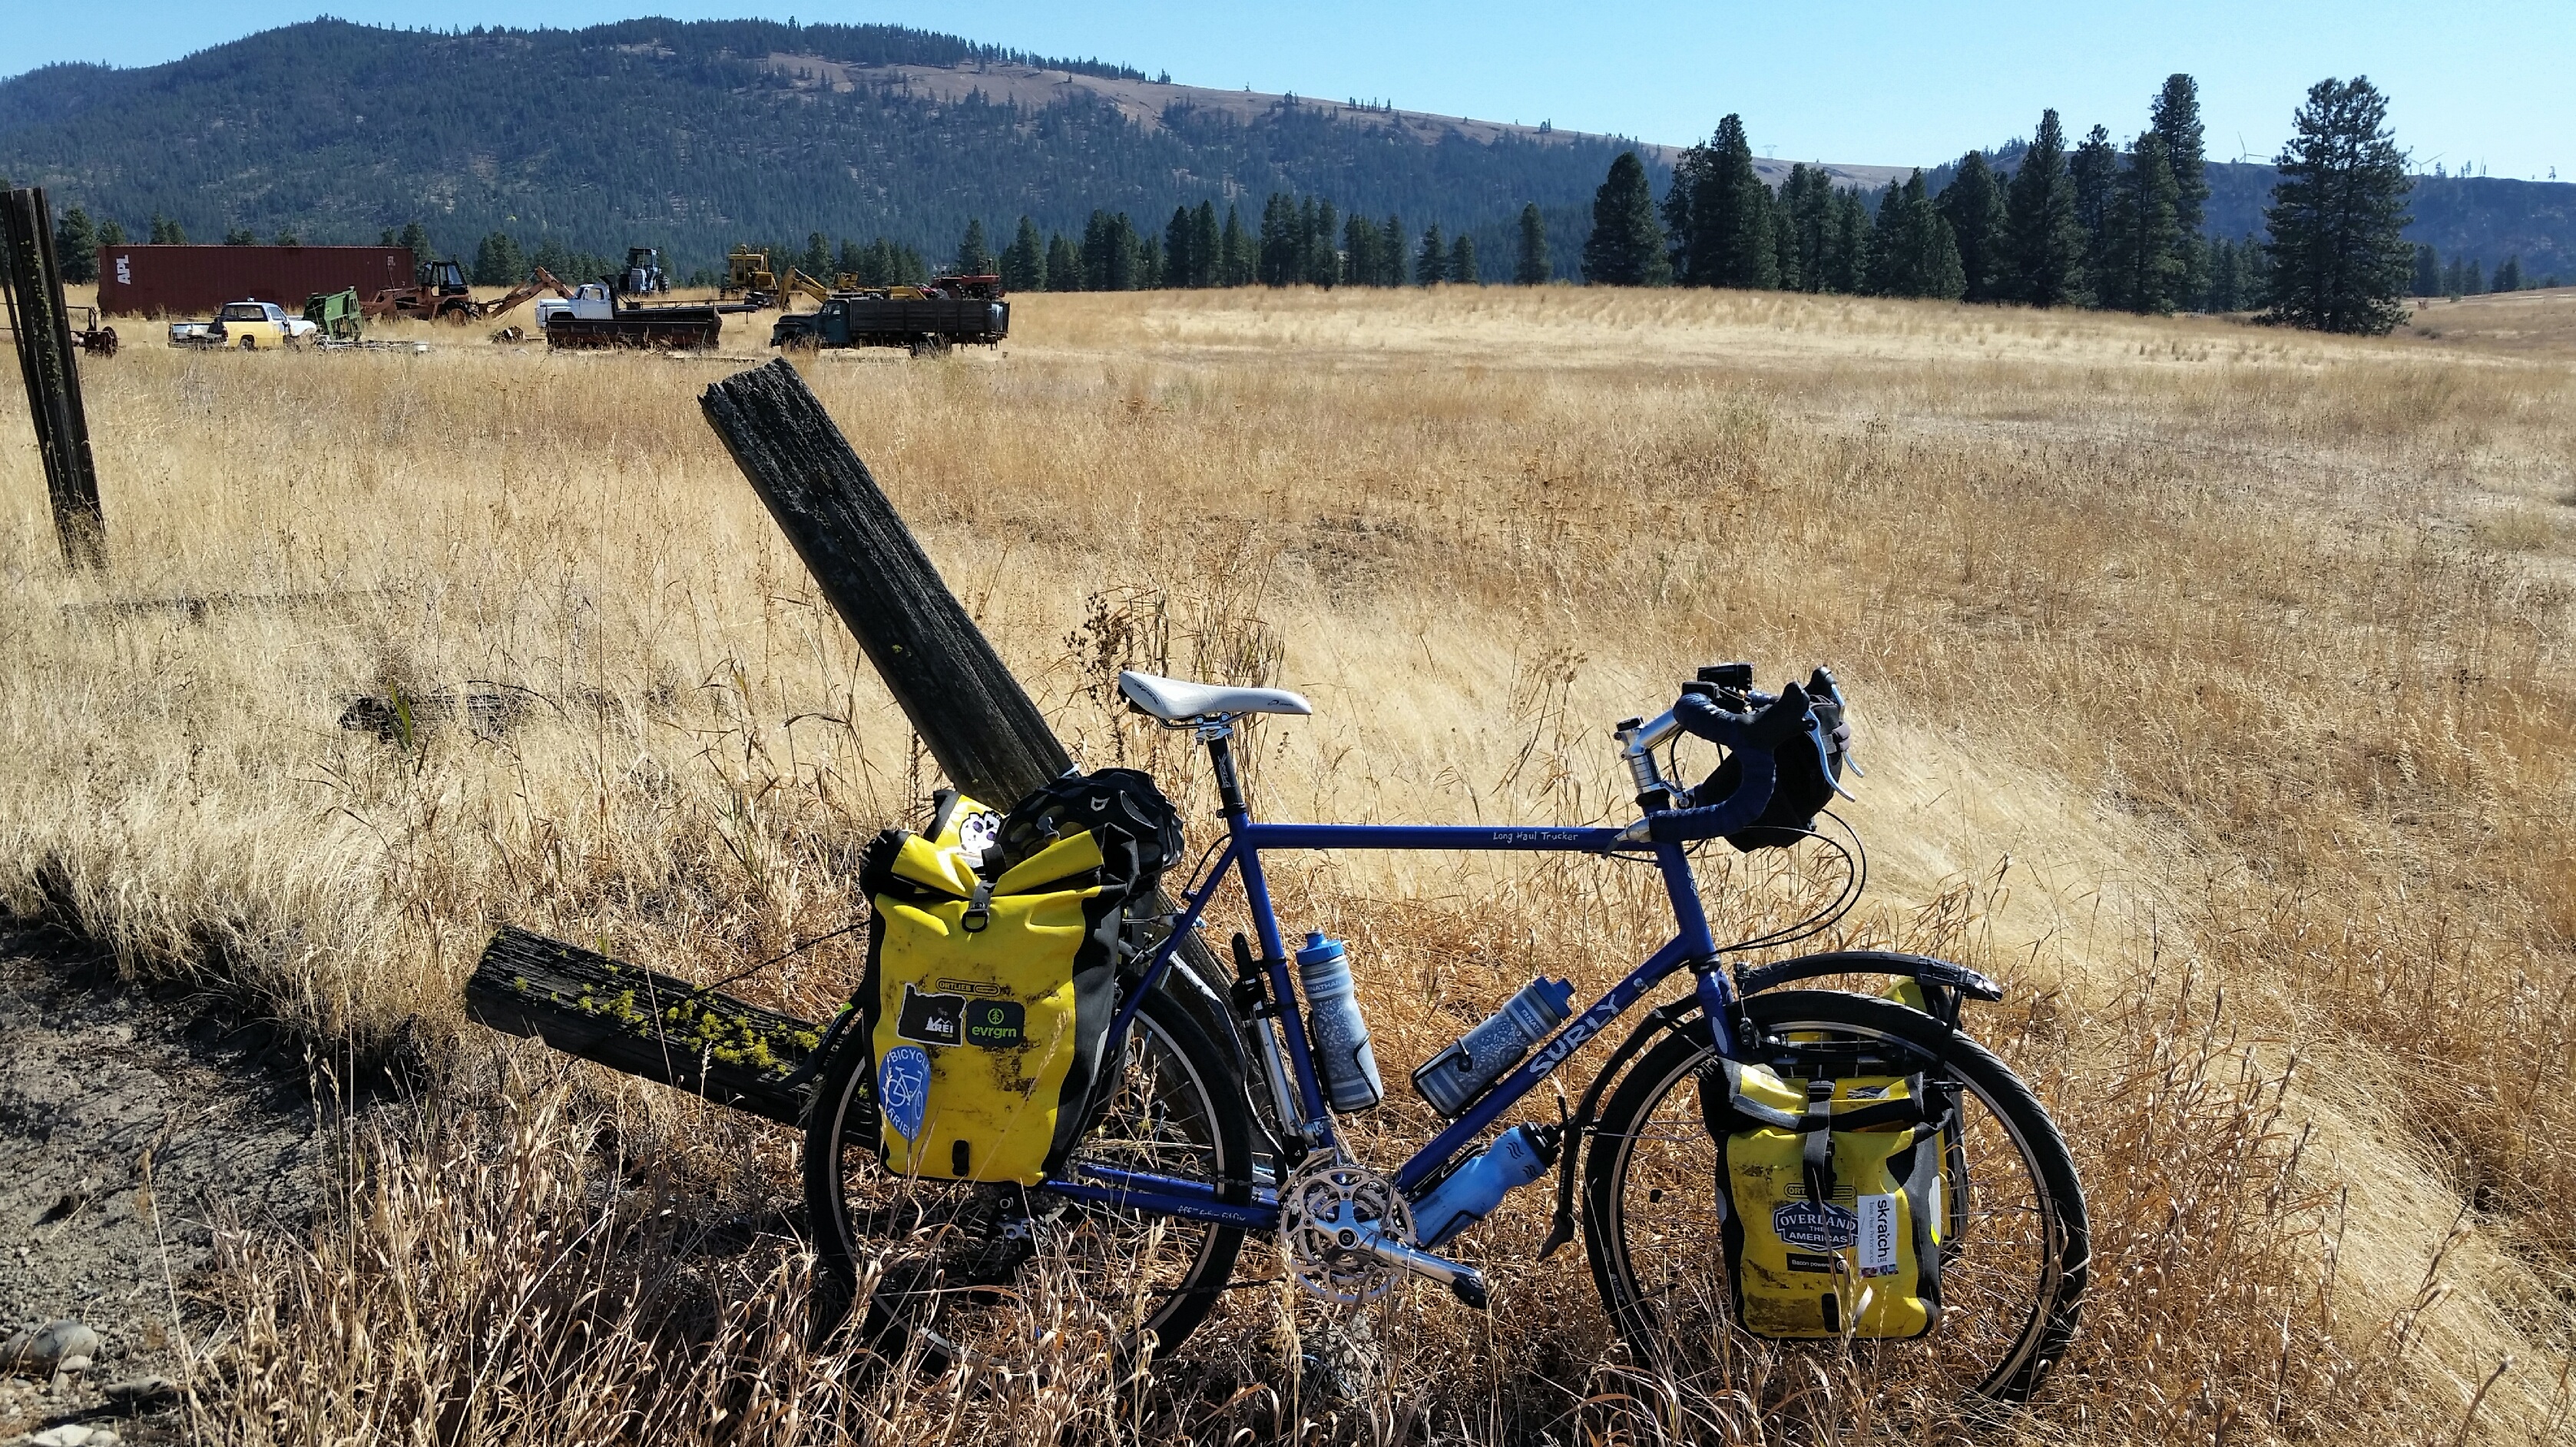
field, prairie, adventure, bike, alone, travel, idyllic, vehicle, soil, agriculture, rural area, bike tour